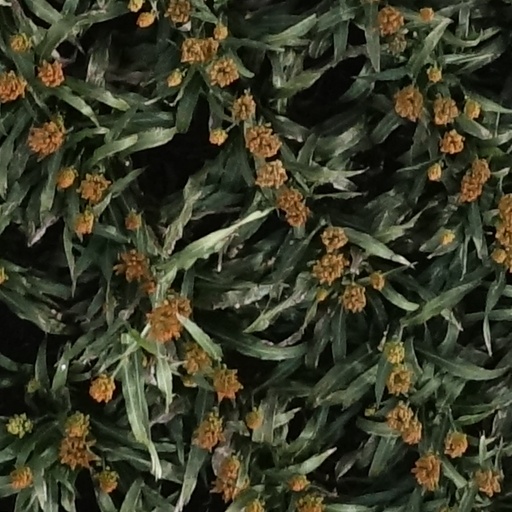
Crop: sorghum